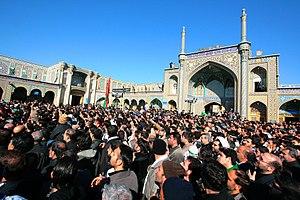
Passion d'al-Husayn العربية: إحياء محرم Español: Husayn ibn Ali Esperanto: Ŝijaismo